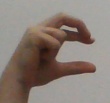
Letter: thal